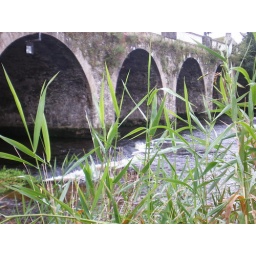
Arched bridge over the river Liffey in Kilcullen,Co.Kildare